Aashka Goradia

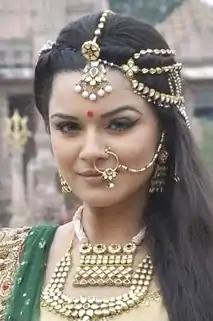
Goradia on the sets of "Bharat Ka Veer Putra – Maharana Pratap"

Goradia started her career with Sony TV's "Achanak 37 Saal Baad" in 2002 and comedy sitcom "Acting Acting". Soon after, she was signed on for "Kkusum" on Sony TV in which she played the role of Kumud. She then acted in another serial "Akela" which also aired on Sony TV. She also did a reality game show "Jet Set Go" on Star One but was replaced by Shama Sikander. She then played some roles in TV serials like "Sinndoor Tere Naam Ka" on Zee TV, "Mere Apne" on 9X and "Virrudh" on Sony TV. She was also seen as "Kalika" in Zee TV's "", Sony TV's "Shubh Vivah" and Kalavati "Laagi Tujhse Lagan" on Colors TV, which were all negative characters.